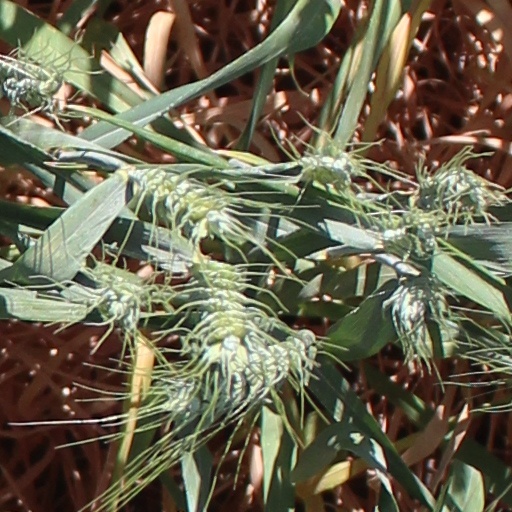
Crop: wheat